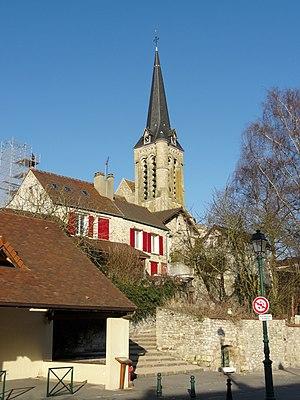
Vue depuis la place du gué aux chevaux.
L'église Saint-Aquilin est une église catholique paroissiale située à Fontenay-en-Parisis, en France. C'est l'une des églises les plus imposantes de tout le pays de France, mesurant 42 m de long dans son axe, et atteignant 44 m au sommet de sa flèche. Le mur méridional du bas-côté sud provient encore d'un édifice précédent de la fin du XIᵉ siècle, et la base et le premier étage du clocher du second quart du XIIᵉ siècle sont également romans. La nef a été reconstruit peu de temps après au troisième quart du XIIᵉ siècle. Ses grandes arcades non moulurées, mais néanmoins en tiers-point, paraissent encore assez archaïques, alors que la sculpture des chapiteaux appartient déjà au style gothique primitif. La charpente unique de la seconde moitié du XVIᵉ siècle obstrue malheureusement toutes les fenêtres hautes sauf une. Le chœur à déambulatoire a été bâtie par étapes successives entre 1200 et 1260 environ. Ses travées droites présentent des voûtes d'ogives sexpartites et une élévation sur trois niveaux, mais de simples baies remplacent le triforium. Curieusement, les grandes arcades sont différentes au nord et au sud.